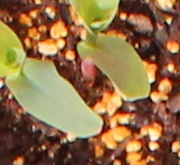
Label: Corn